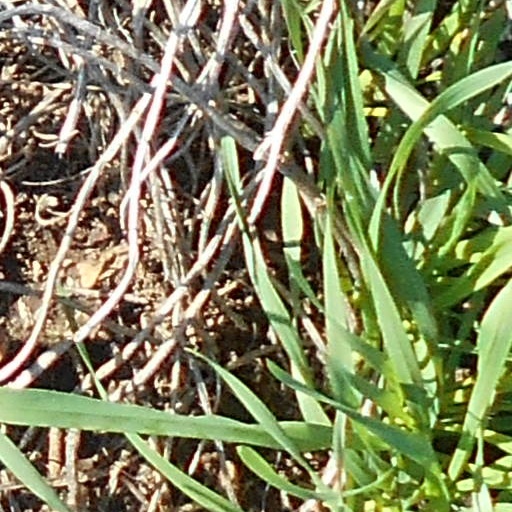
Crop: wheat